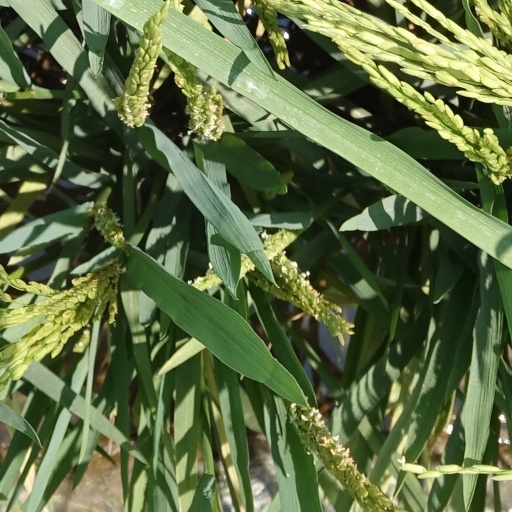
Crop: rice